Loreintz Rosier

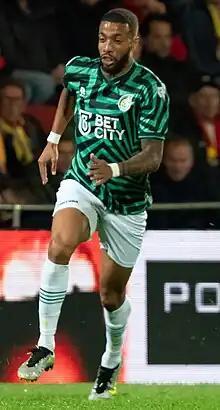

Loreintz Rosier (born 14 August 1998) is a French professional footballer who plays as a defensive midfielder.